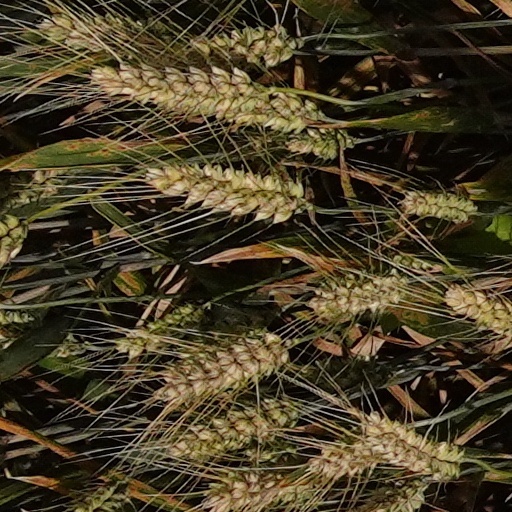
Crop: wheat